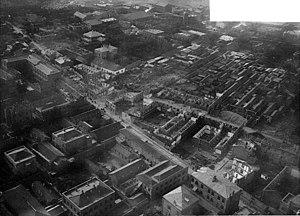
Vue prise en ballon d’une partie de la concession française de Tien-Tsin et de ses ruines